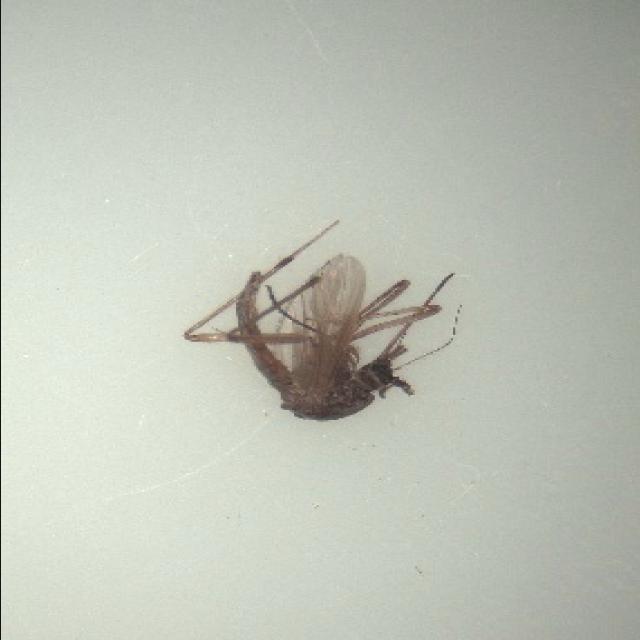
Species: aedes_vexans